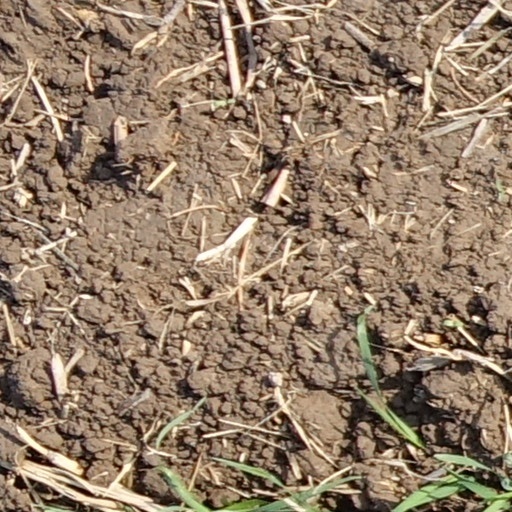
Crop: wheat